Spence School

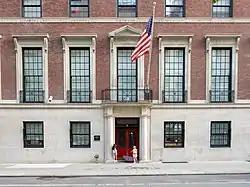
Entrance to the Upper School (2019)

The Spence School is an American all-girls private school in New York City, founded in 1892 by Clara B. Spence.